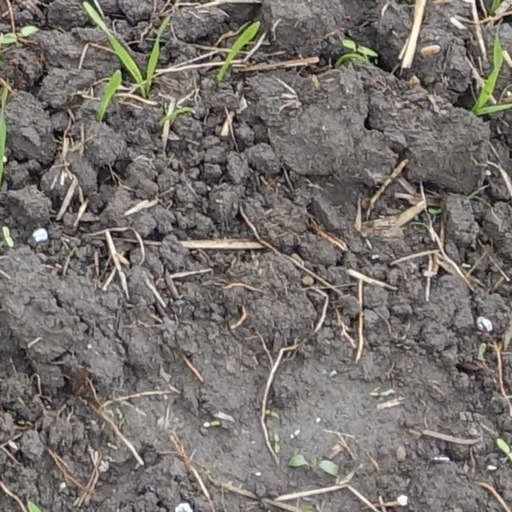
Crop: wheat